Djong

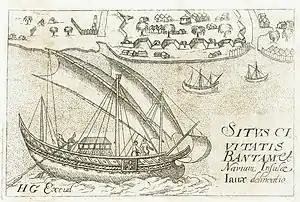
Depiction of a three-masted Javanese jong in Banten, by Hieronymus Megiser, 1610

The djong, jong, or jung is a type of sailing ship originating from Java that was widely used by Javanese, Sundanese sailors. The word was and is spelled "jong" in its languages of origin, the "djong" spelling was a colonial Dutch romanization. In English, the jong lends its name to other ships of similar configuration, called junks, and to their characteristic style of rigging, the junk rig.